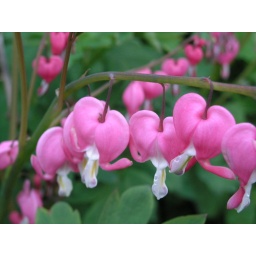
Pink, white and yellow flower in my garden. Bleeding hearts